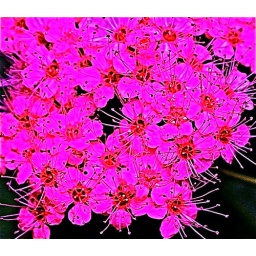
Pink cocorose flowers running wild in Quebec